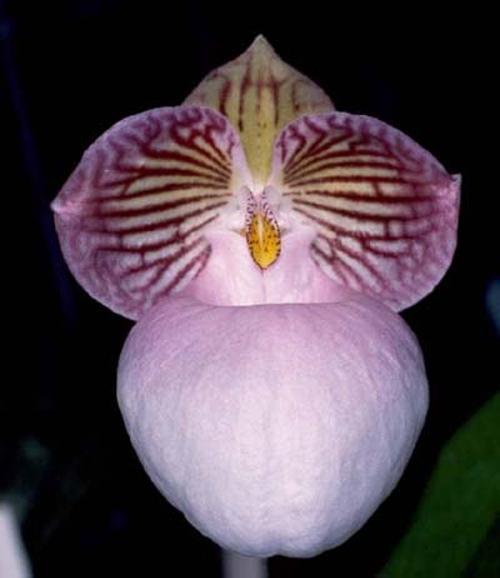
Label: hard-leaved pocket orchid